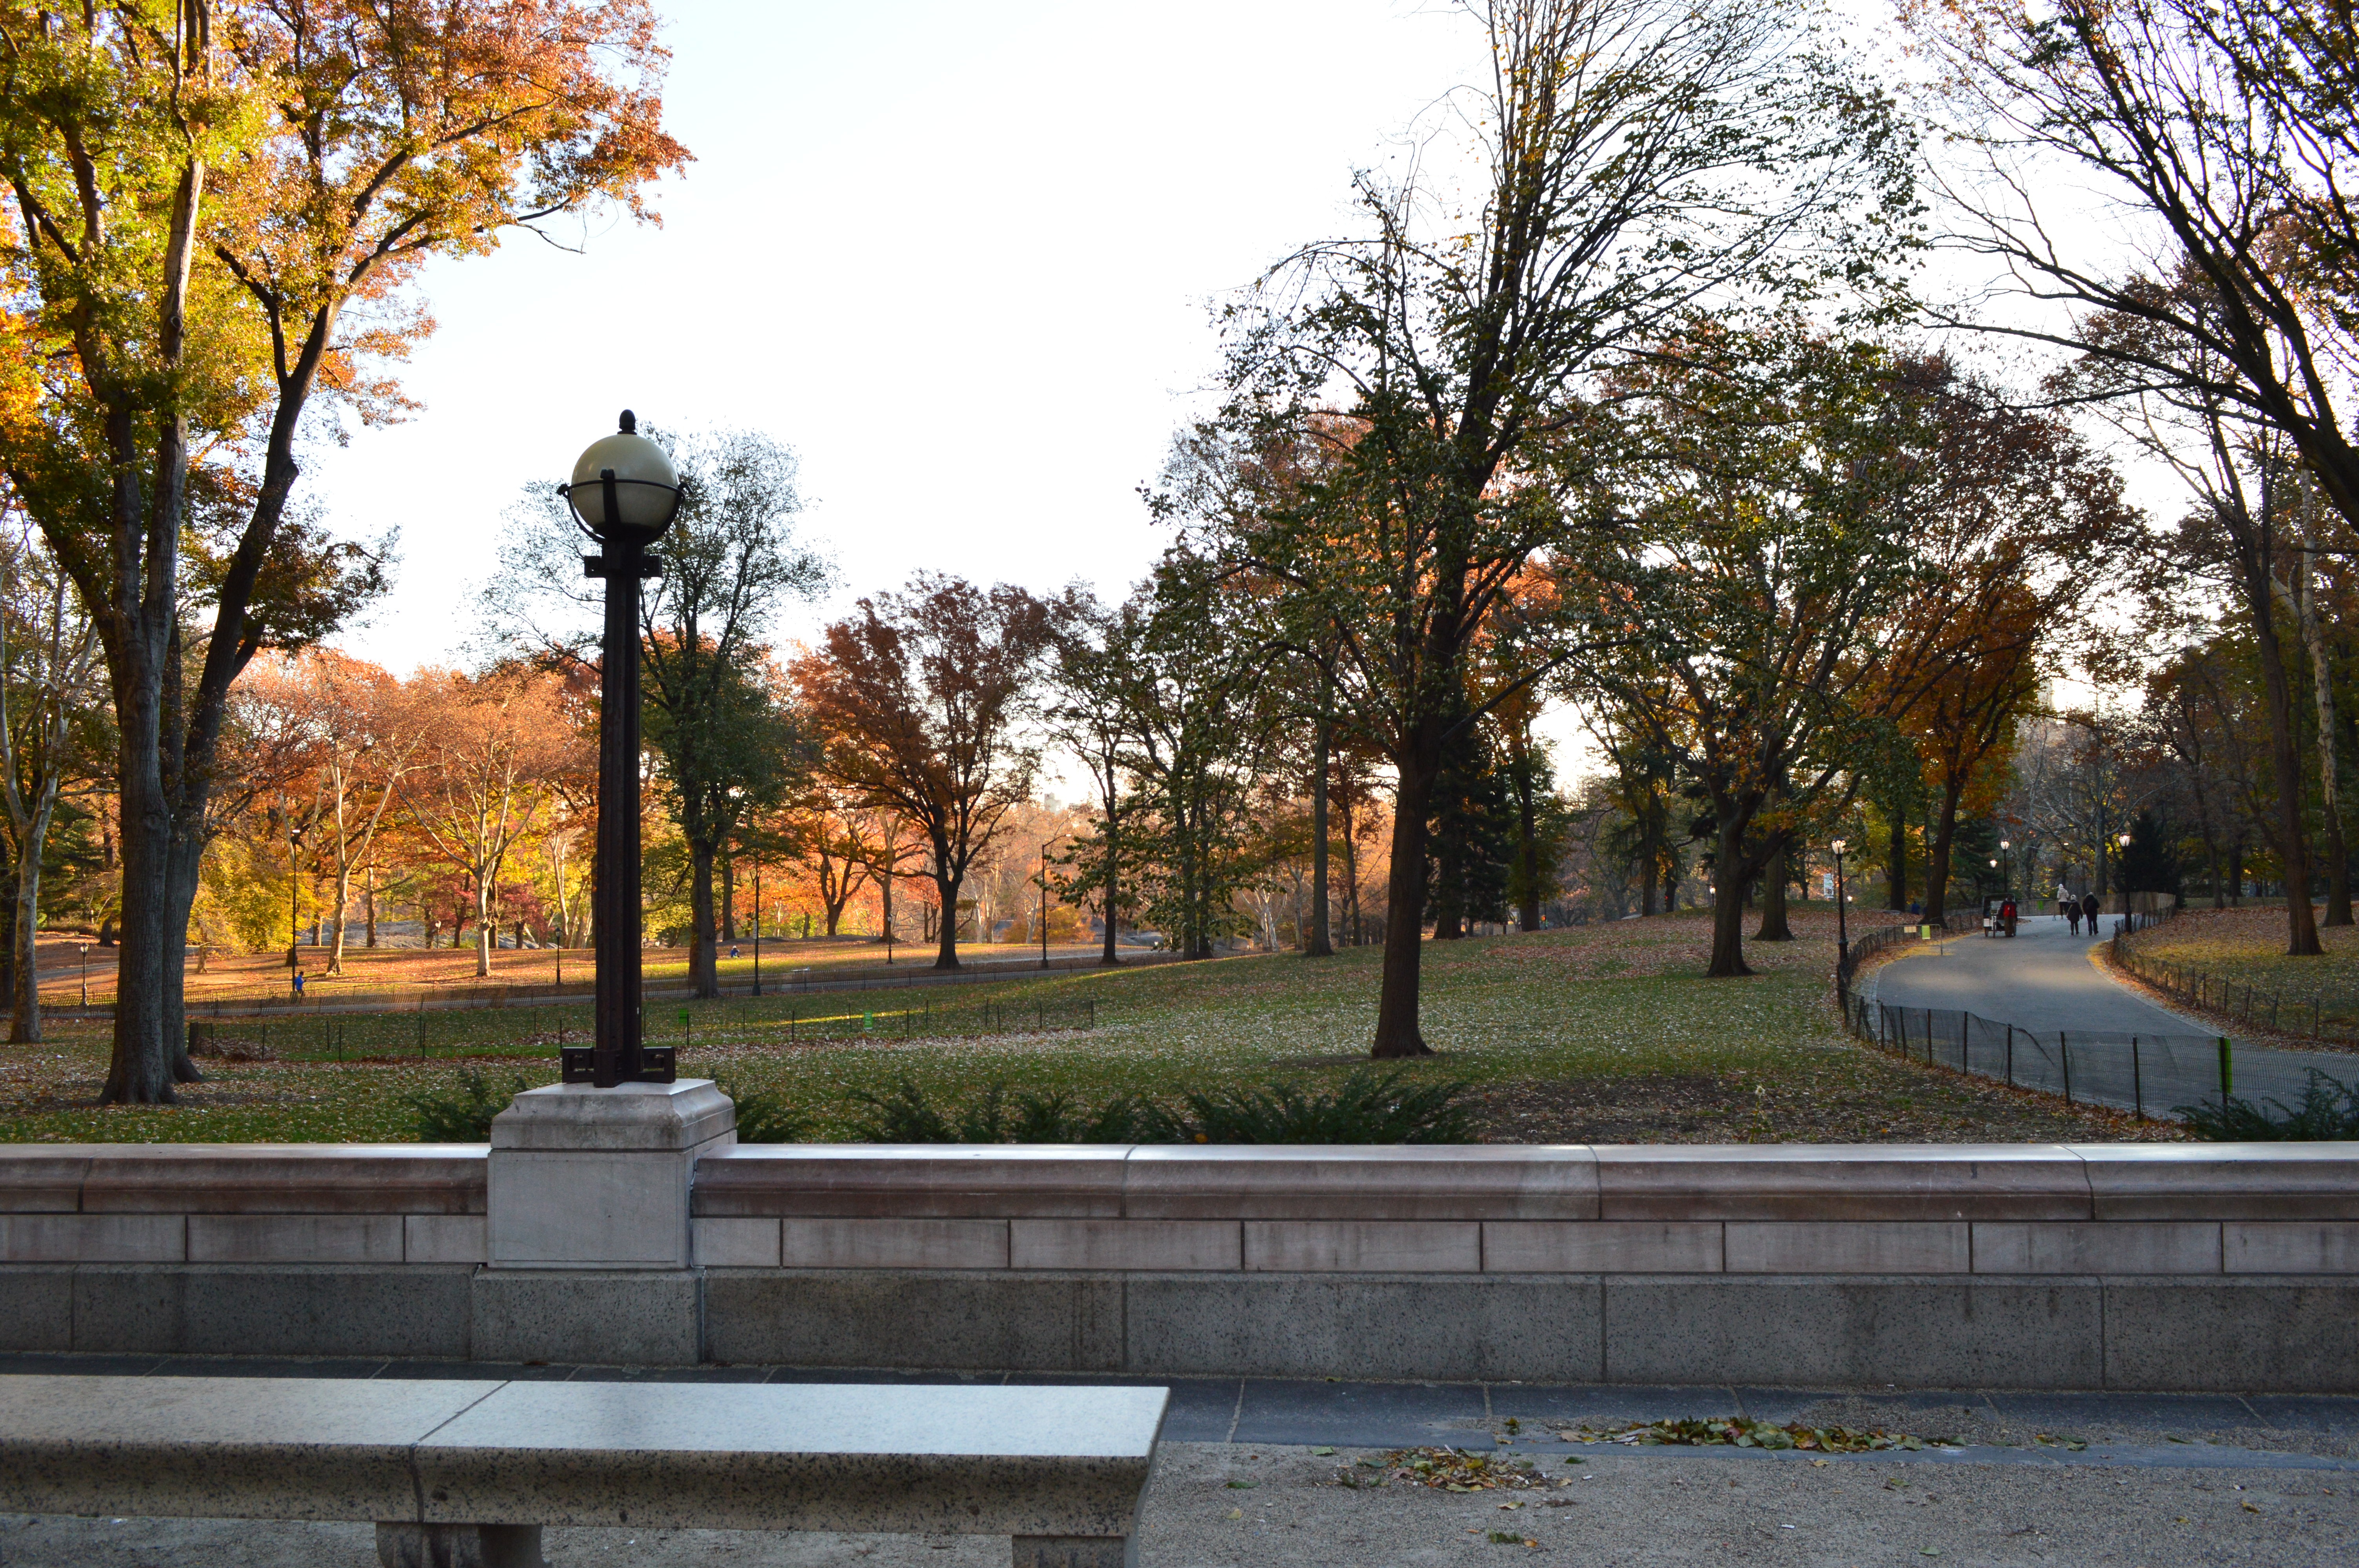
tree, city, new york, autumn, park, season, waterway, central park, united states, town square, estate, neighbourhood, residential area, woody plant